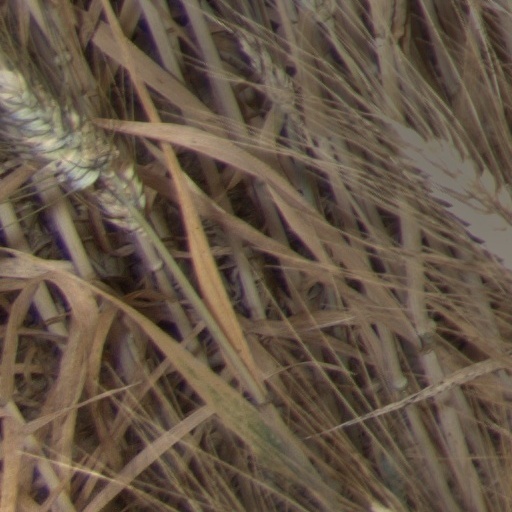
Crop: wheat